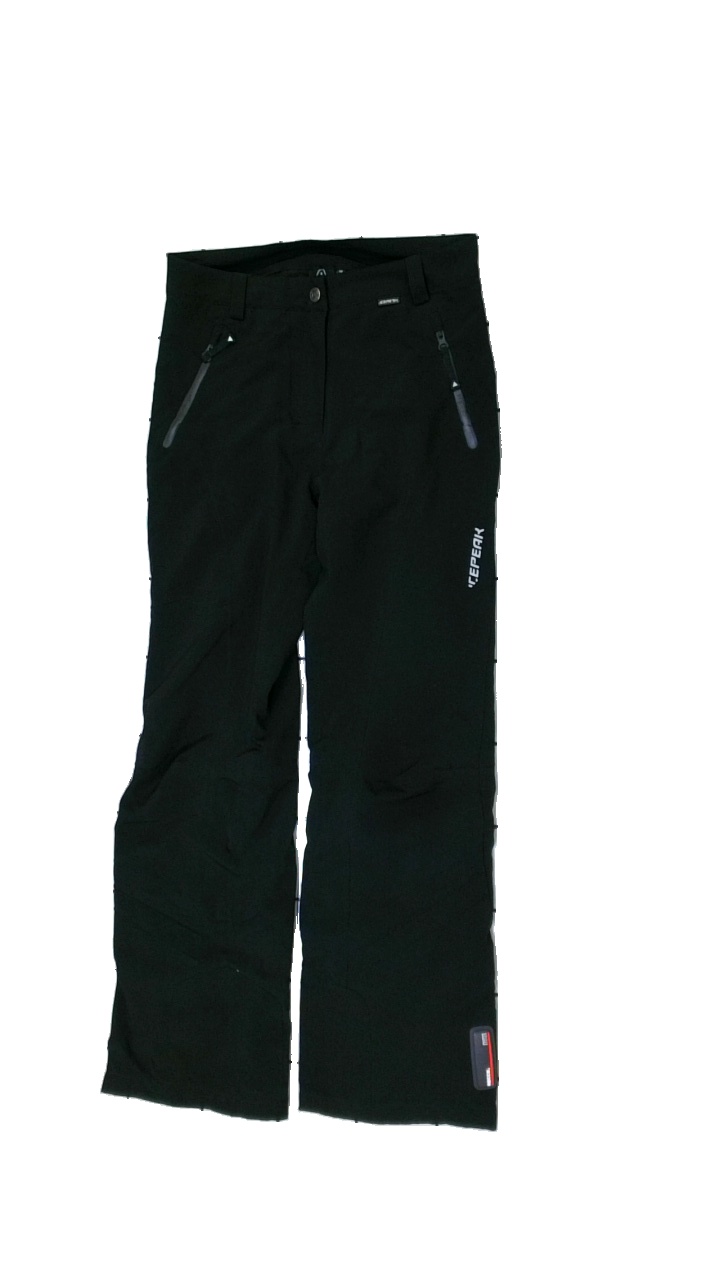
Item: Outerwear (Unisex)
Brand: Icepeak
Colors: Black
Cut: Regular
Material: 81% polyester, 19% acrylic
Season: All
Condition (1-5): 3
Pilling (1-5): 5
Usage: Reuse
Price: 50-100